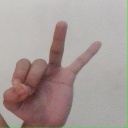
अक्षर: ण